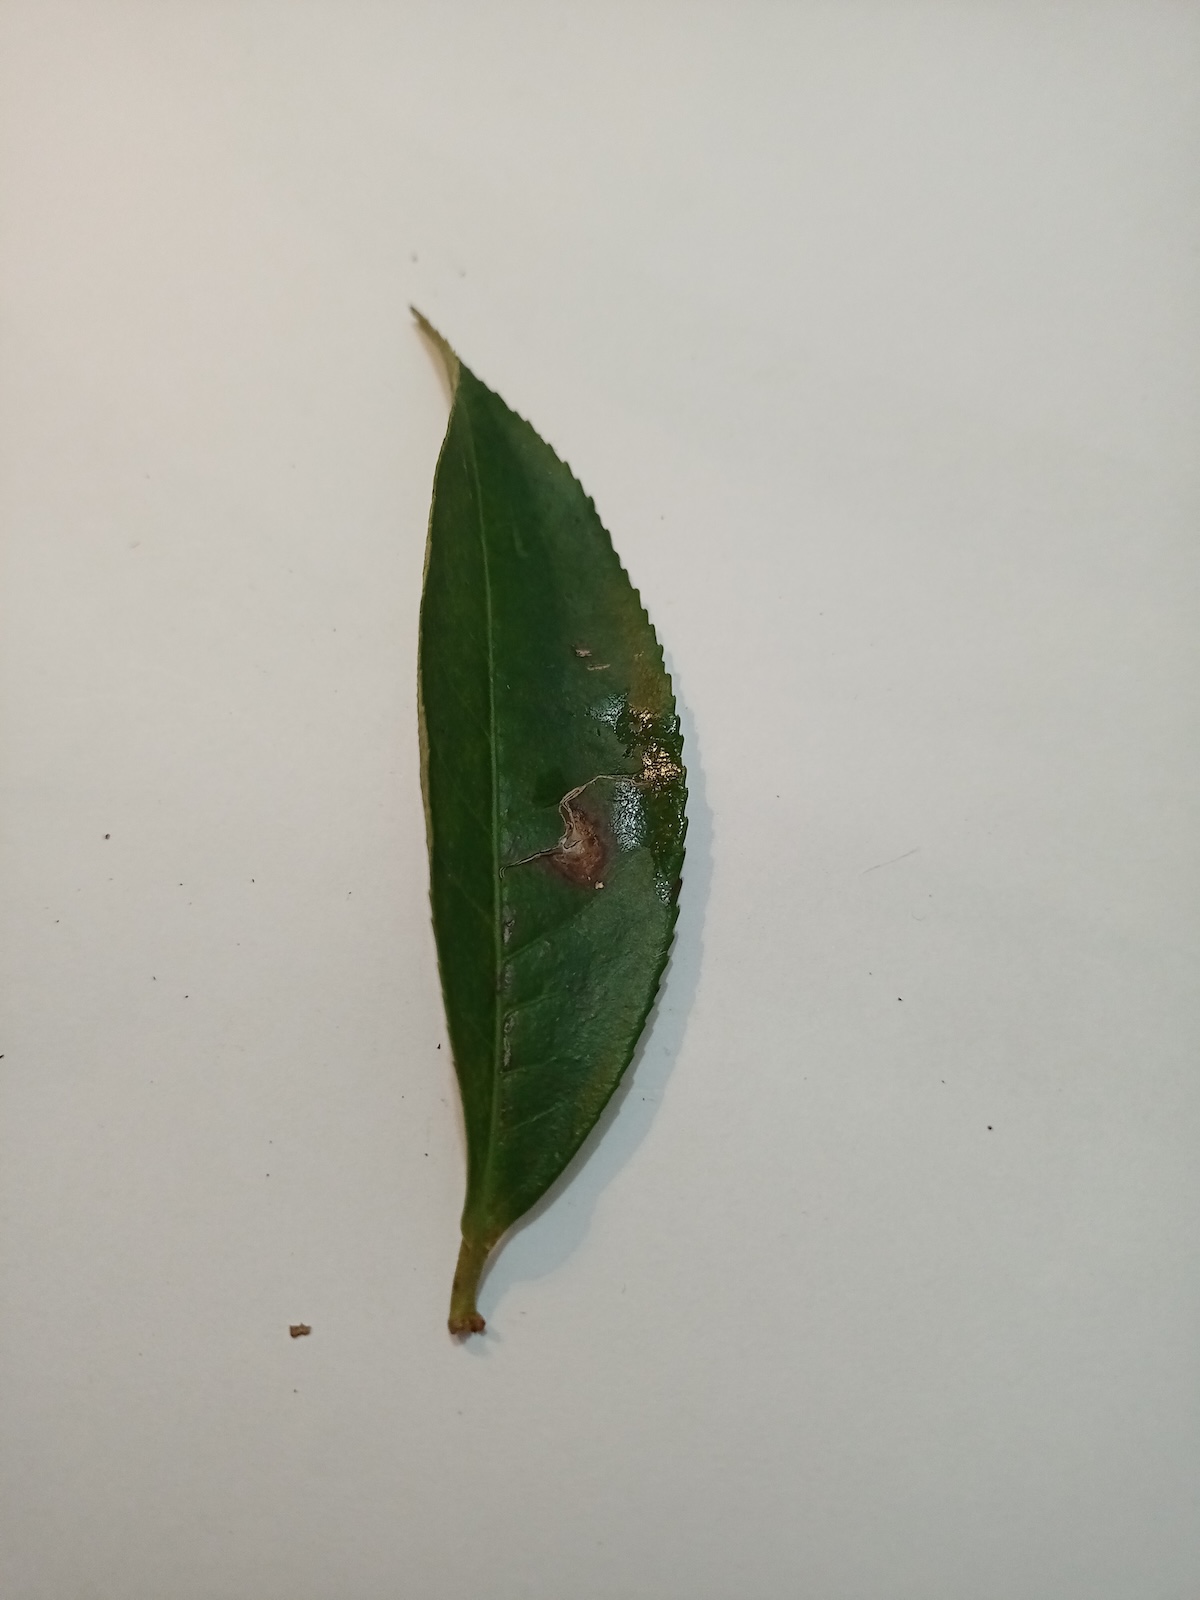
Label: Gray Blight